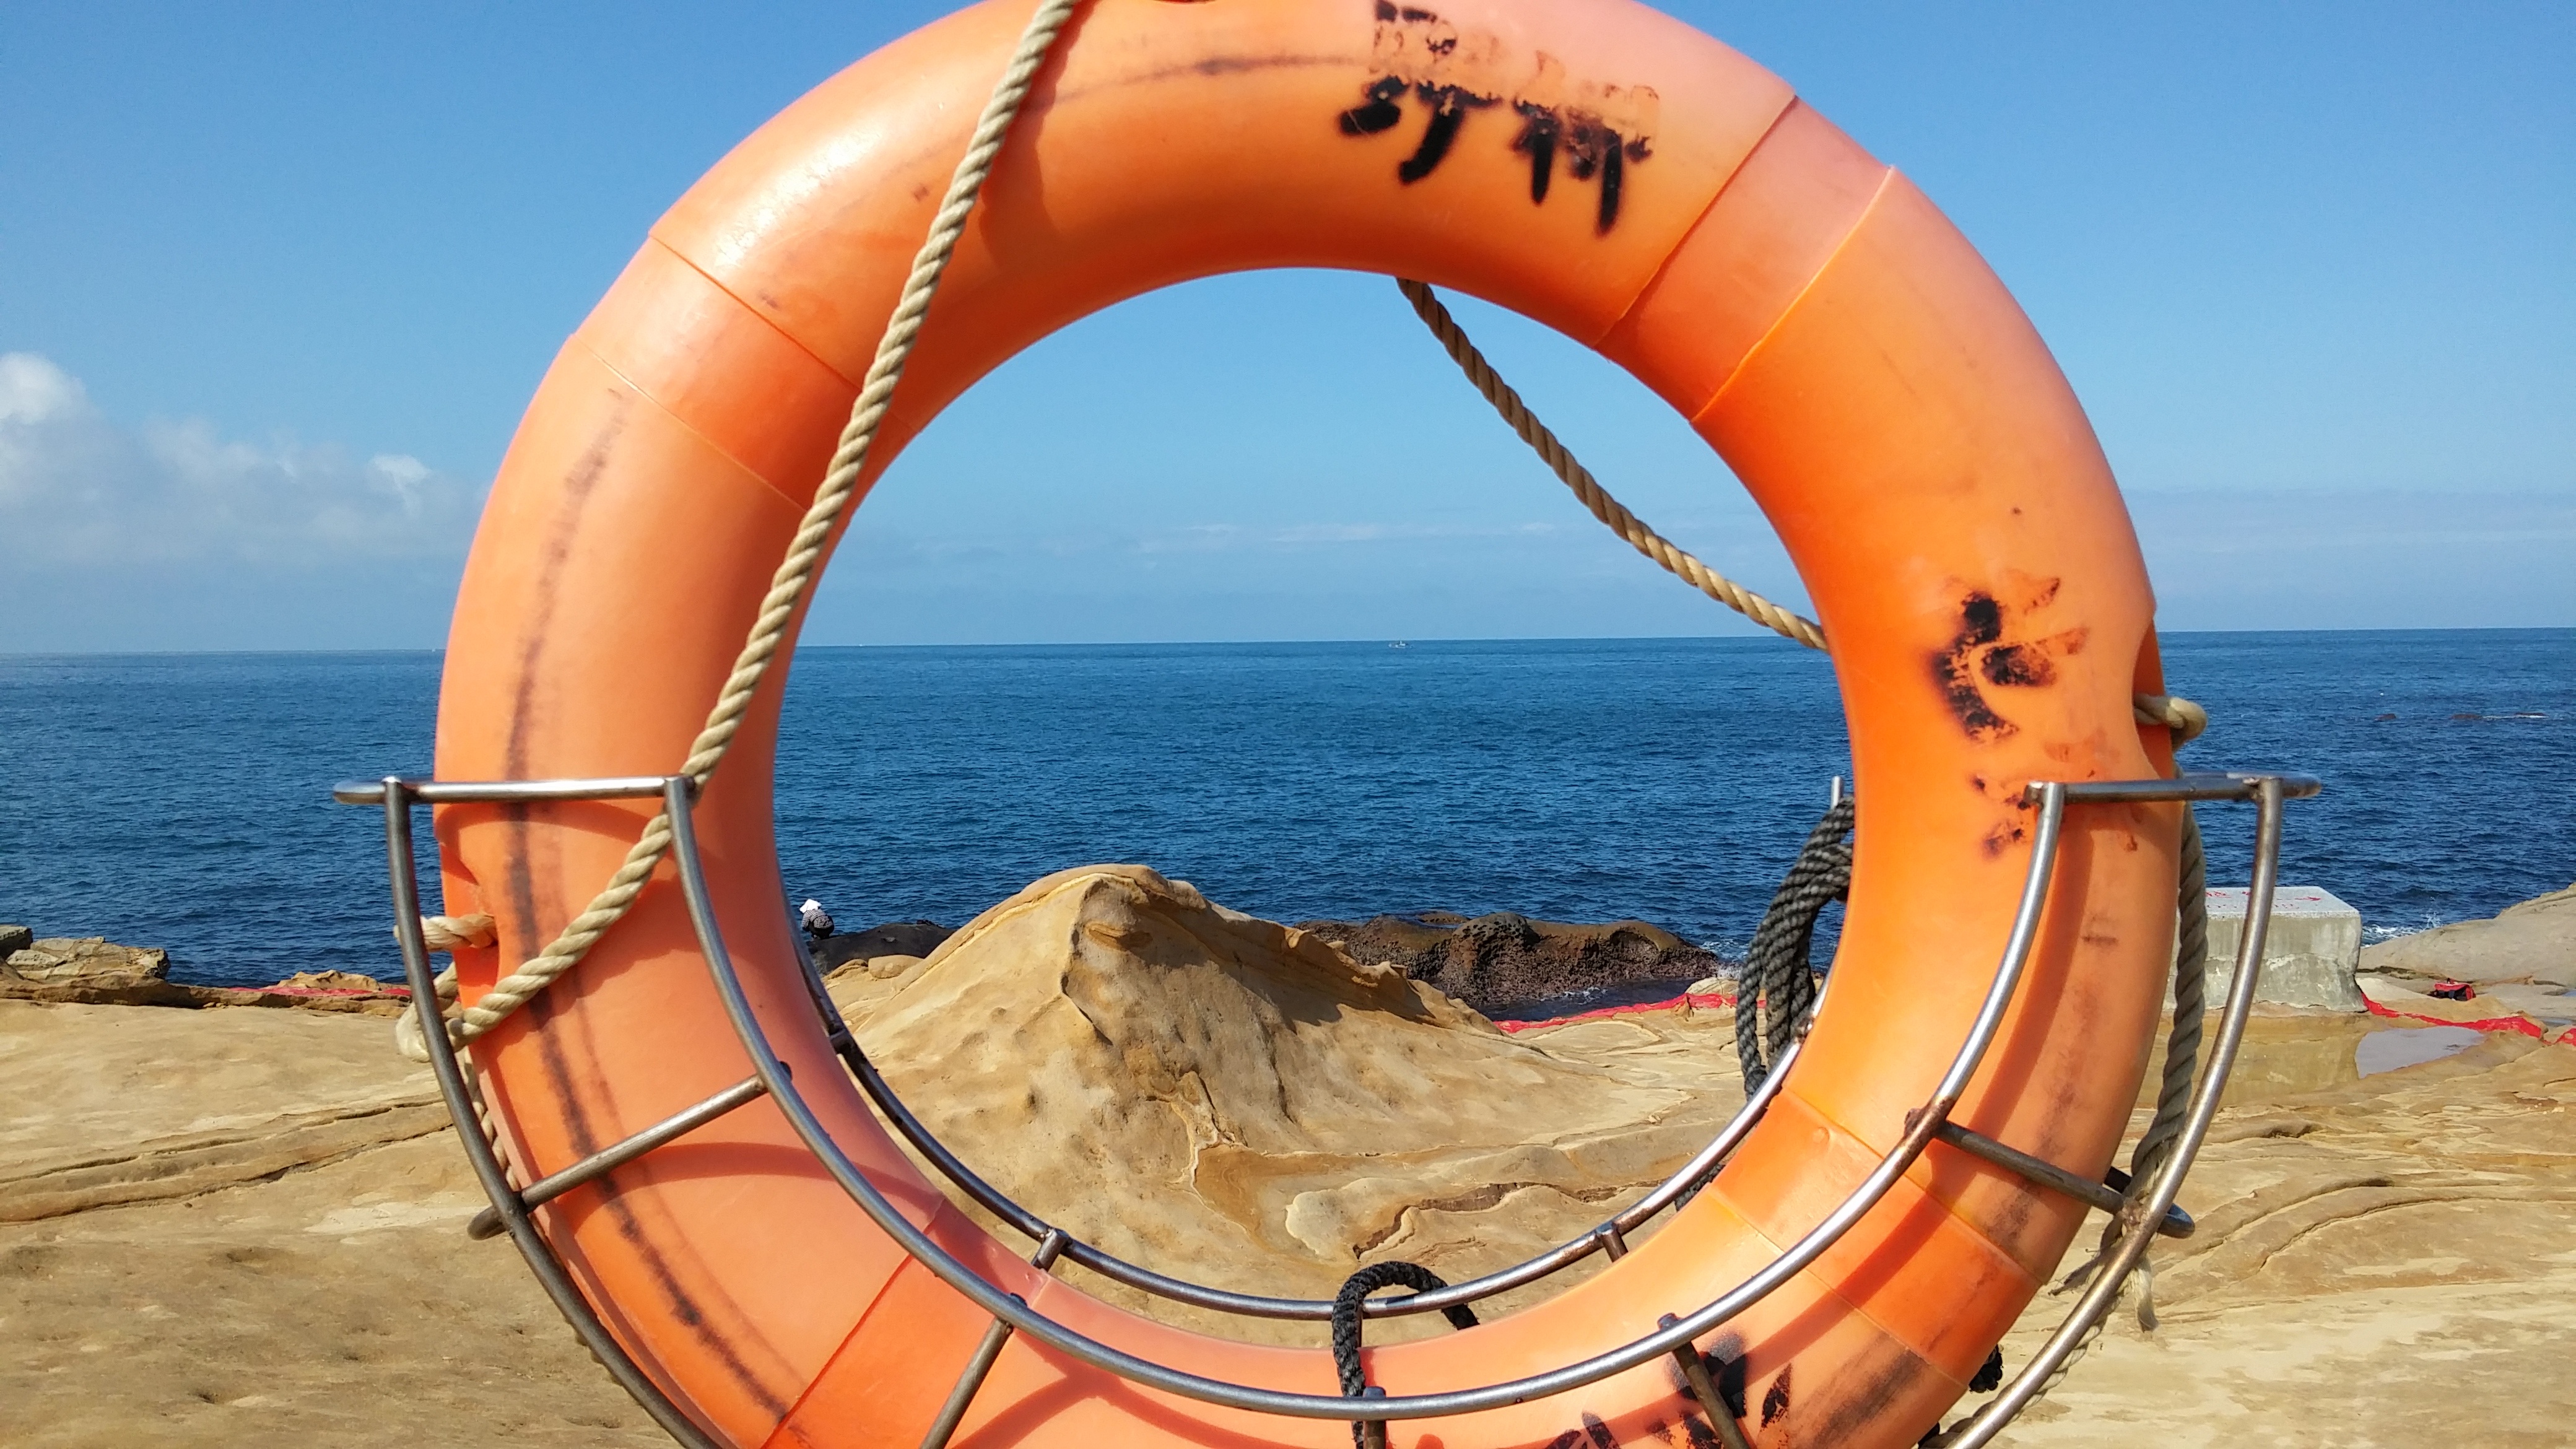
beach, sea, horizon, sky, boat, bag, usd, lifebuoy, surfing equipment and supplies, sun tanning